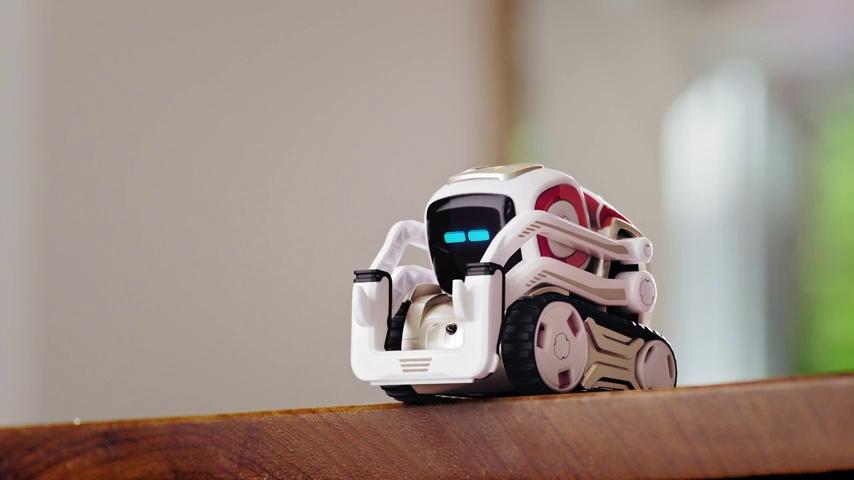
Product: Cozmo (Old Packaging)
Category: Toys & Games | Learning & Education | Science Kits & Toys
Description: Cozmo by Anki requirements: a compatible iOS or Android device and the free Cozmo app.
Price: $179.99
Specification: ProductDimensions:5x7.2x10inches|ItemWeight:2pounds|ShippingWeight:2.8pounds(Viewshippingratesandpolicies)|DomesticShipping:ItemcanbeshippedwithinU.S.|InternationalShipping:ThisitemcanbeshippedtoselectcountriesoutsideoftheU.S.LearnMore|ASIN:B01GA1298S|Itemmodelnumber:000-00048|Manufacturerrecommendedage:8yearsandup|Batteries:1Lithiumionbatteriesrequired.(included)